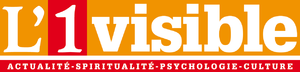
Logo du journal gratui catholique L'1visible
L'1visible est un journal mensuel d'information, catholique et gratuit. Il est lancé fin janvier 2010, à 200 000 exemplaires. Le but est de proposer une vision chrétienne à un large public, avec un contenu varié et accessible. La couverture et la plupart des pages sont les mêmes au niveau national, avec un encart de quatre à huit pages sur la vie locale, paroissiale ou diocésaine.